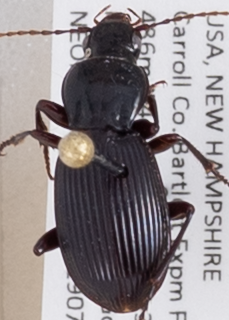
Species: Pterostichus tristis
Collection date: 2019-07-24
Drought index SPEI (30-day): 0.54
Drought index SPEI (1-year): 1.13
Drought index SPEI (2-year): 0.8